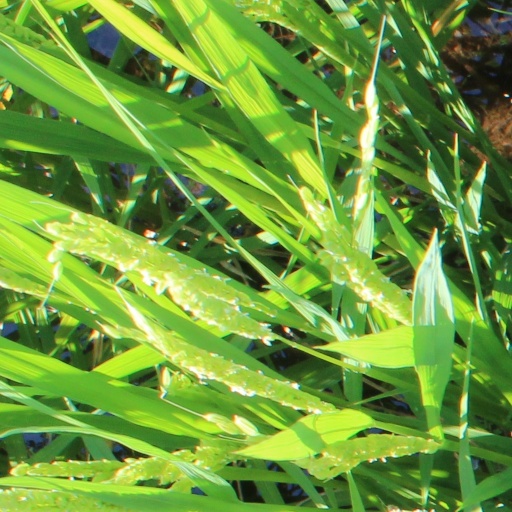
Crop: rice